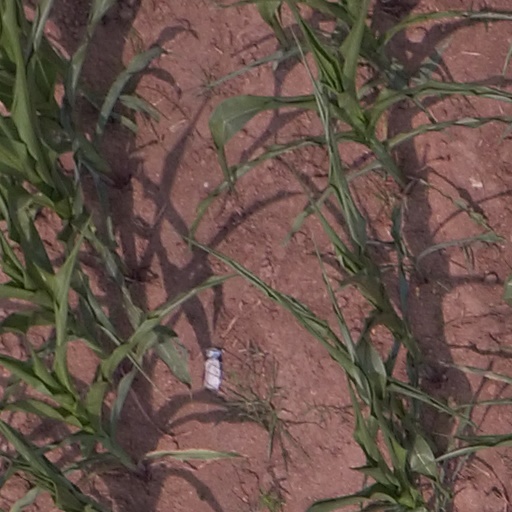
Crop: maize; corn